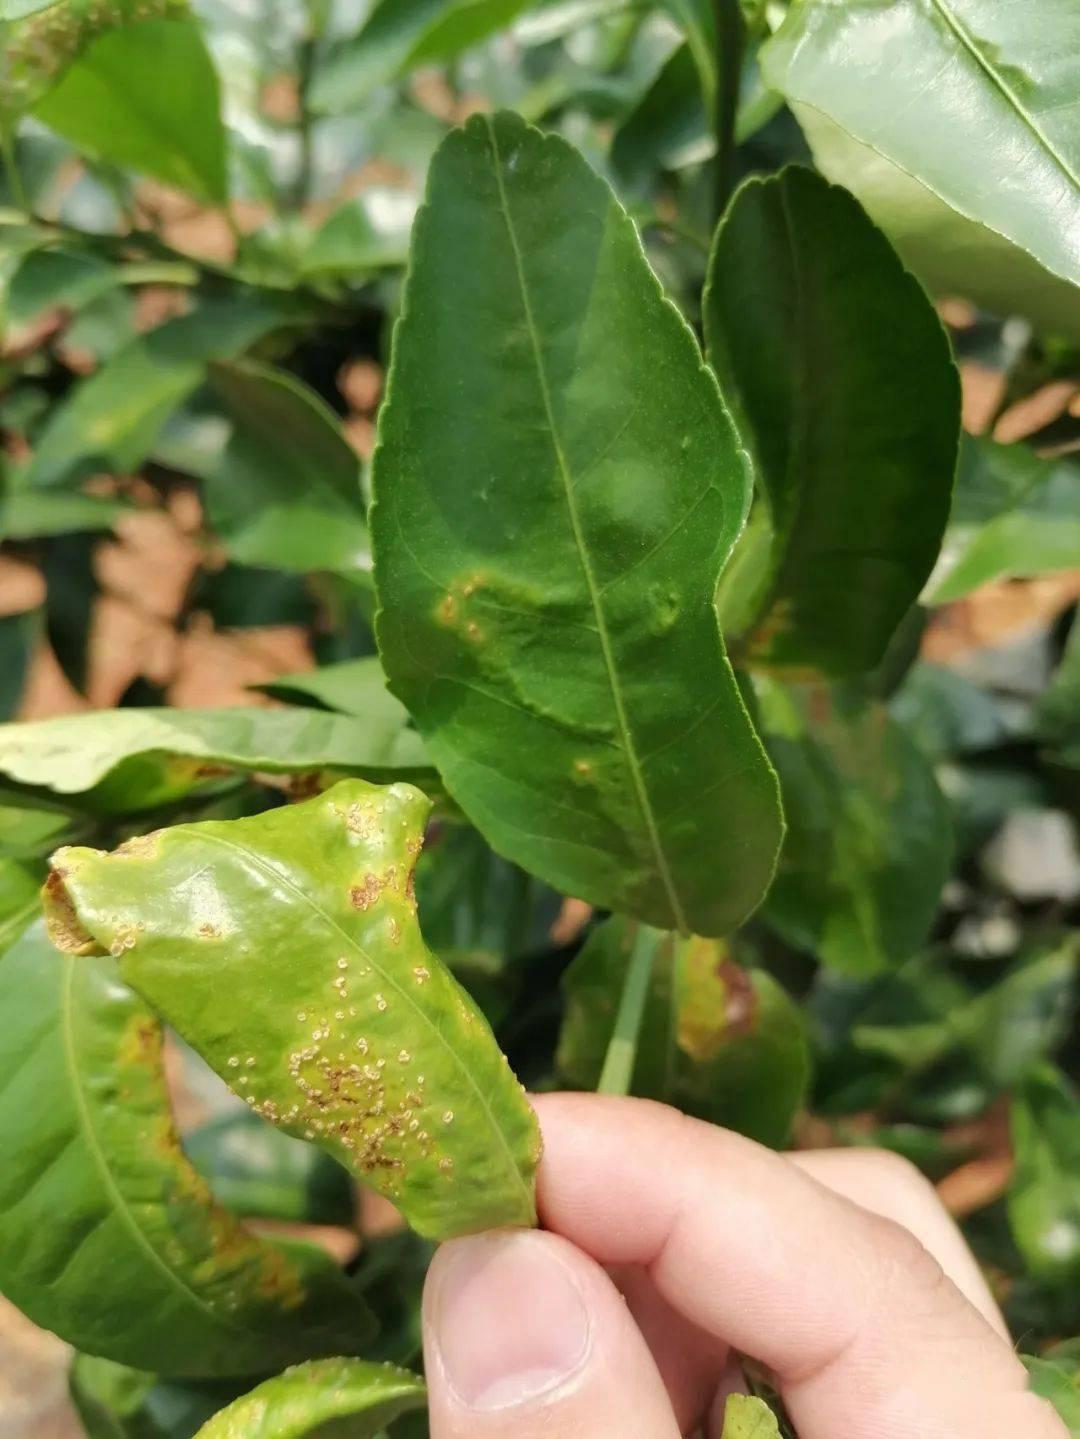
Plant: Citrus
Disease: citrus canker